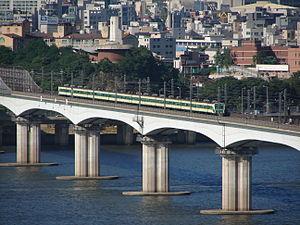
Mapo-gu est un arrondissement de Séoul situé au nord du fleuve Han, avec à l'ouest la ville de Goyang, au nord Seodaemun-gu, et à l'est Yongsan-gu.